Heloderma

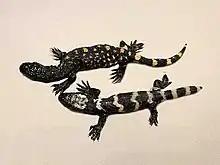
Hatchling sizes of "H. exasperatum" (top) and "H. suspectum" (taxidermy)

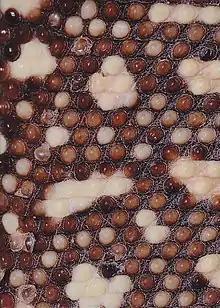
"Heloderma" skin

"H. horridum", "H. exasperatum", and "H. suspectum" are frequently found in captivity and are well represented in zoos throughout much of the world. The other two species of "Heloderma", "H. alvarezi" and "H. charlesbogerti", are extremely rare, and only a few captive specimens are known.